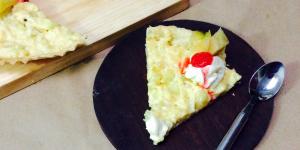
tartaleta de pina